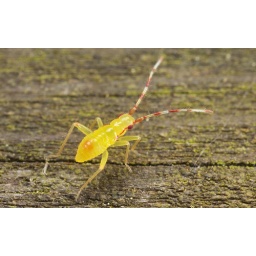
I love these nymphs with their colourful stripy antennae.Found on a wooden bridge over a stream in deciduous woodland.~3mm (4:1)